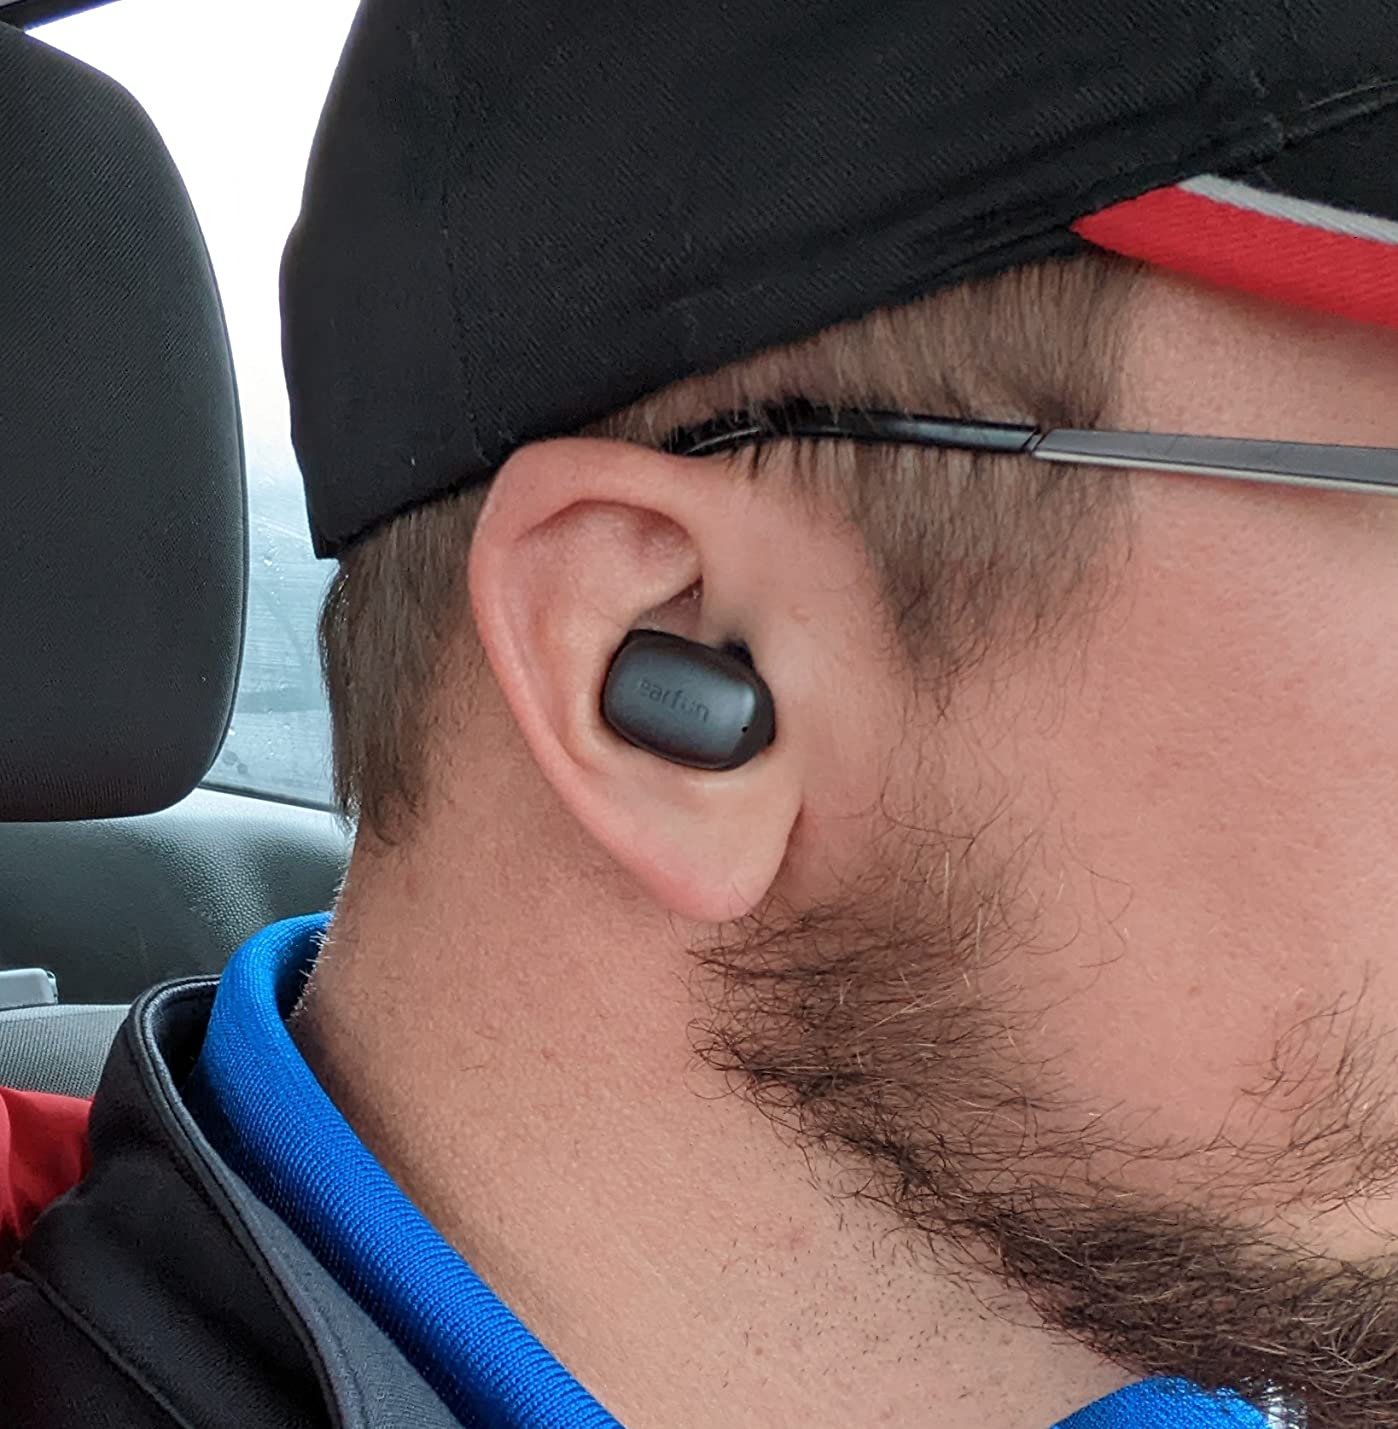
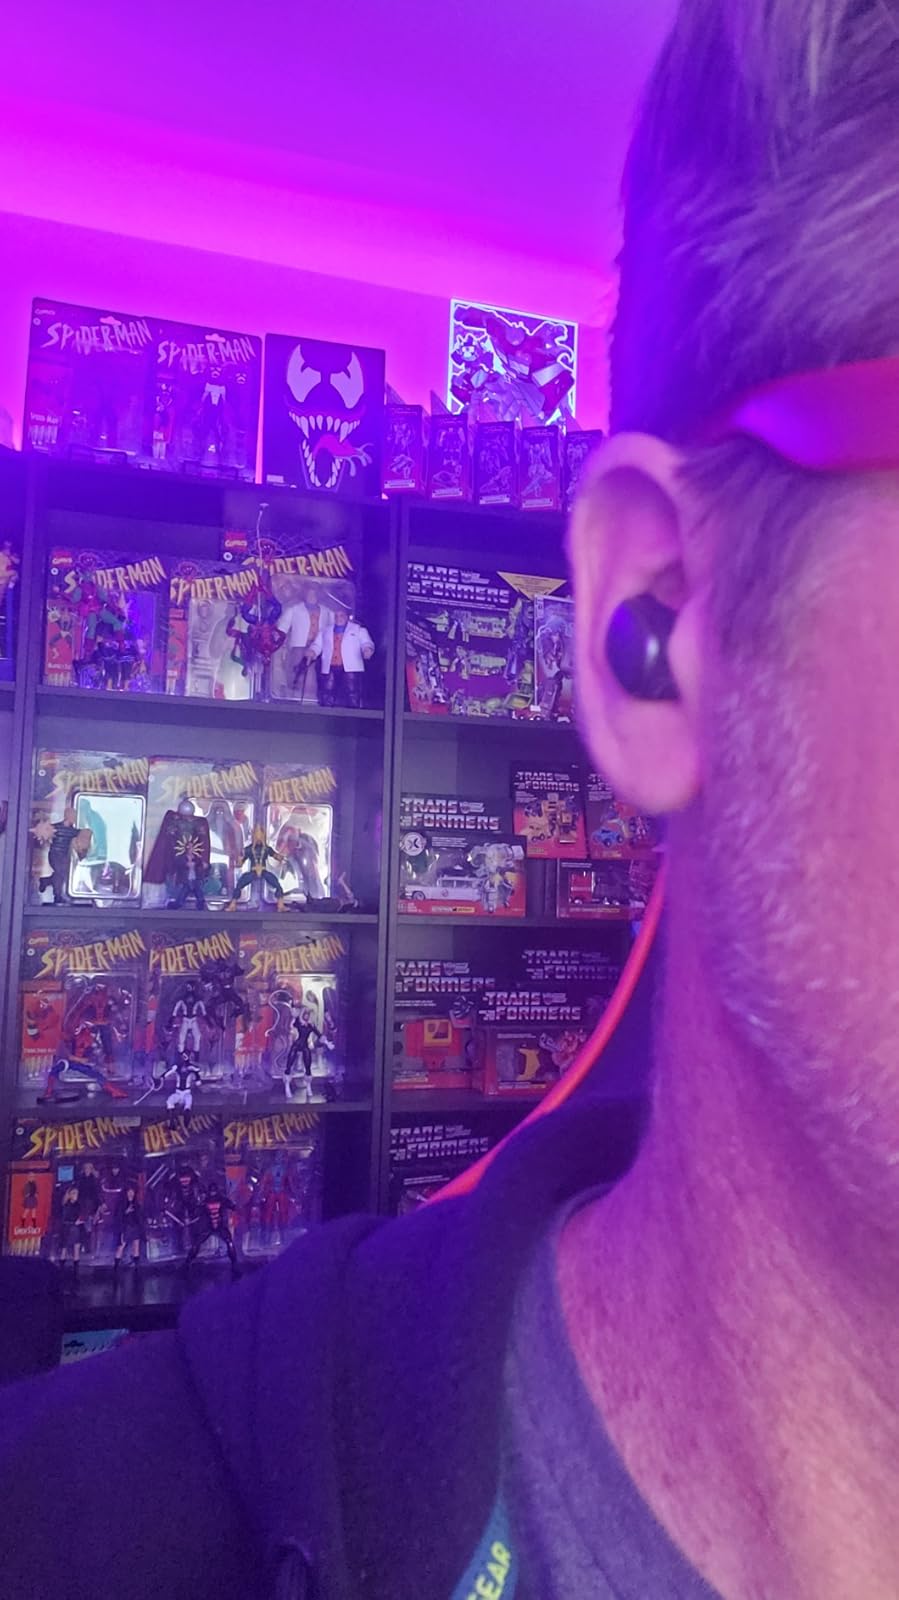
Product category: earbuds
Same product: yes